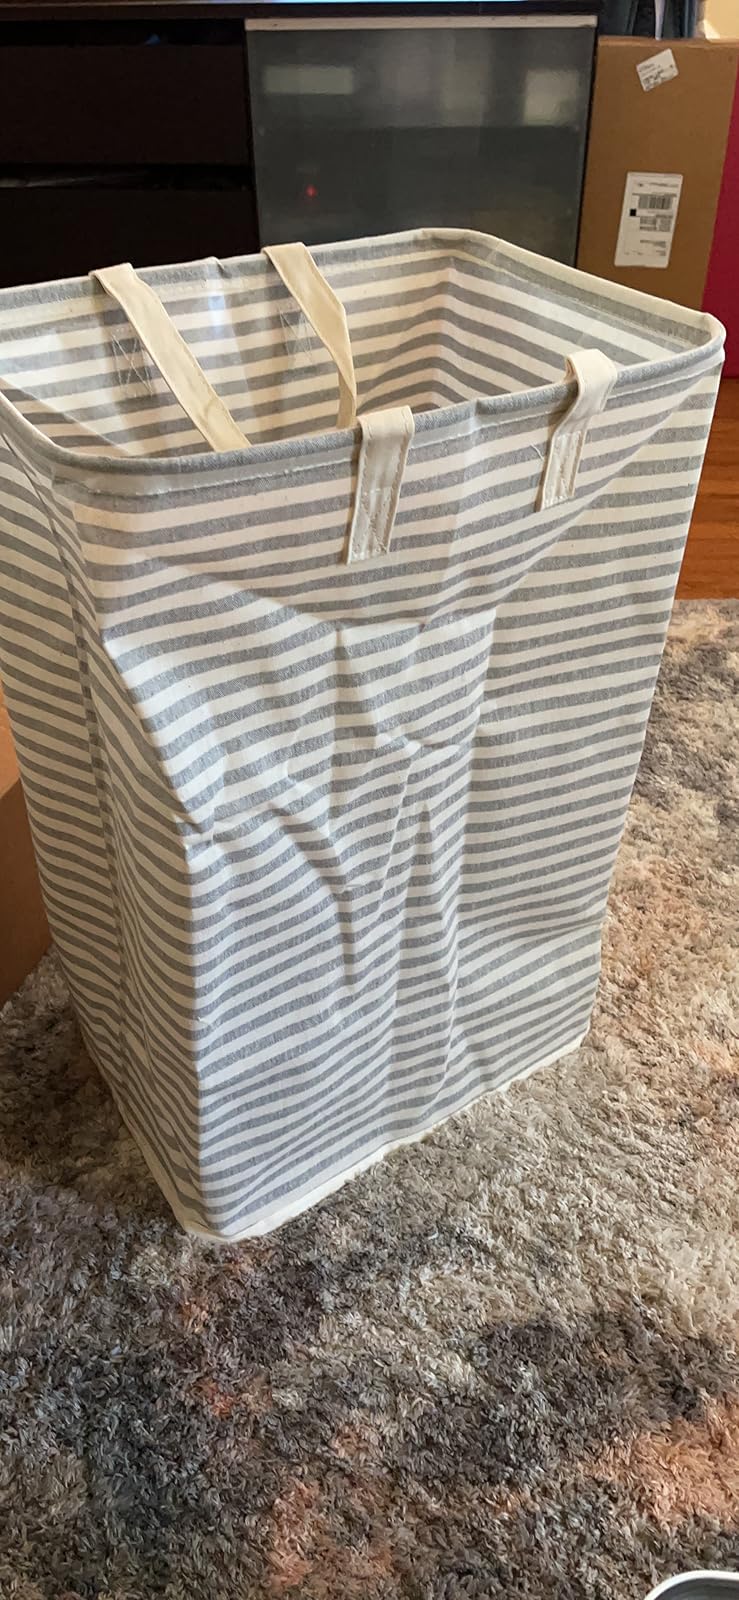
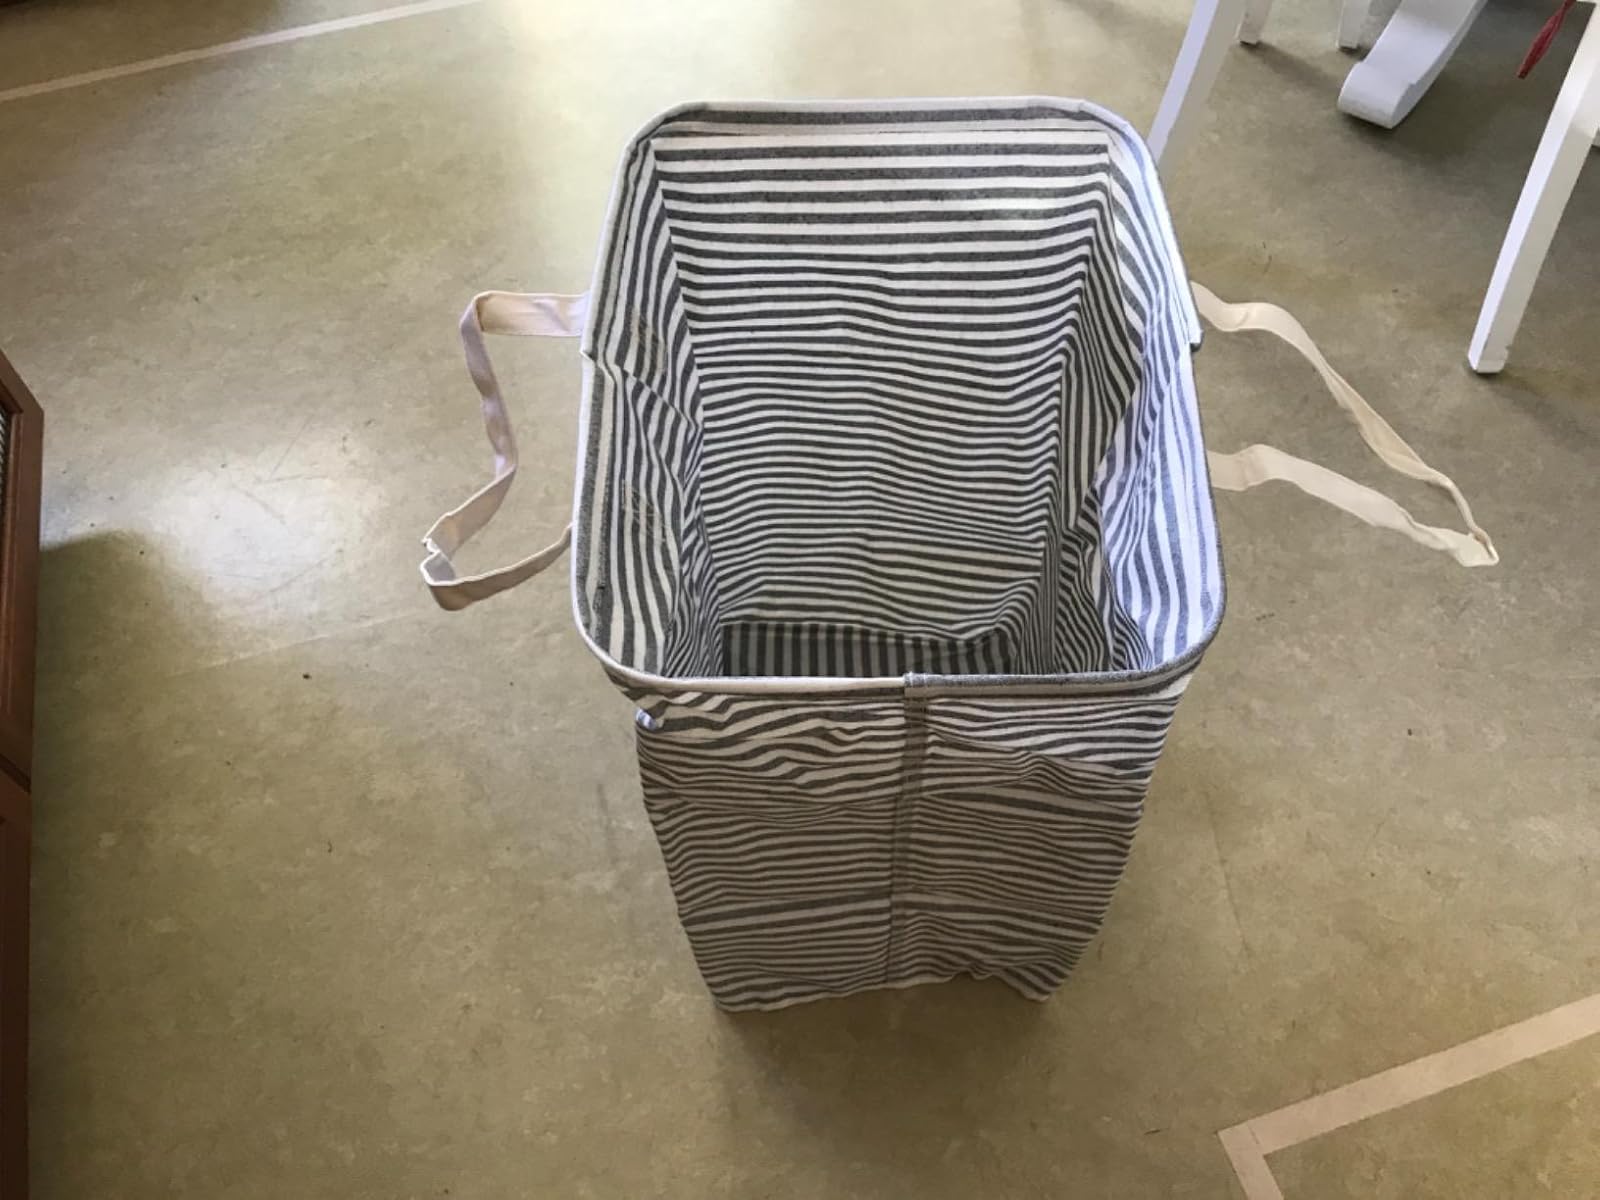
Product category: items_hamper
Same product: yes